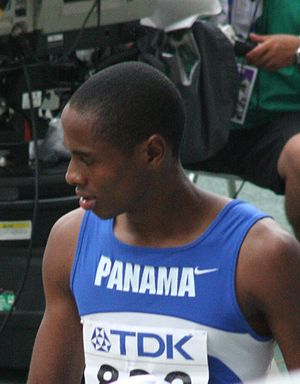
Panama ved OL
Længdespringere Irving Saladini blev Panamas første og hidtil eneste OL-guldmedaljevinder, da han sejrede ved legene i Beijing 2008.
Panama deltog første gang i olympiske lege under sommer-OL 1928 i Amsterdam og har siden deltaget i de fleste sommerlege. Nationen har aldrig deltaget i vinterlegene.